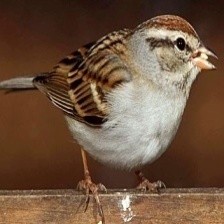
Species: CHIPPING SPARROW
Scientific name: SPIZELLA PASSERINA